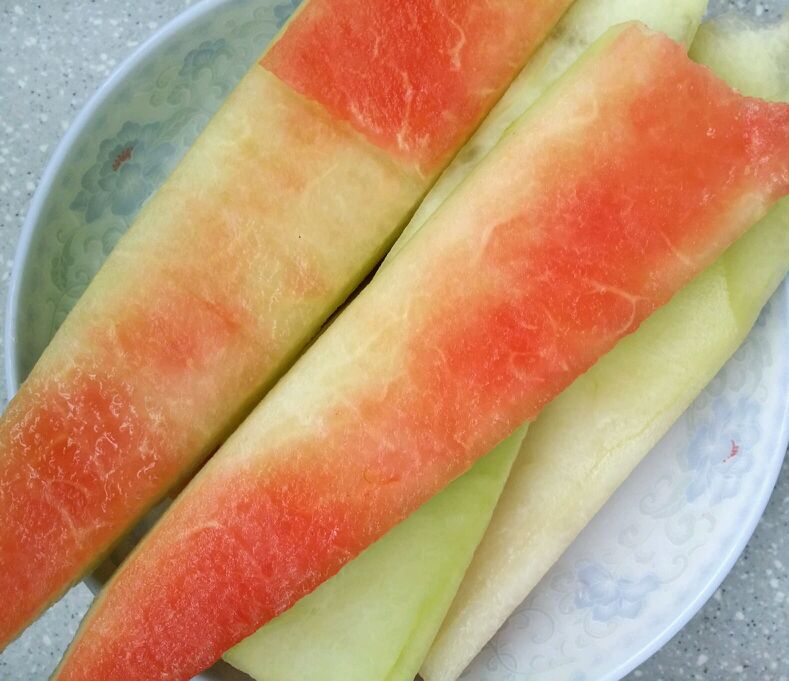
Label: trash